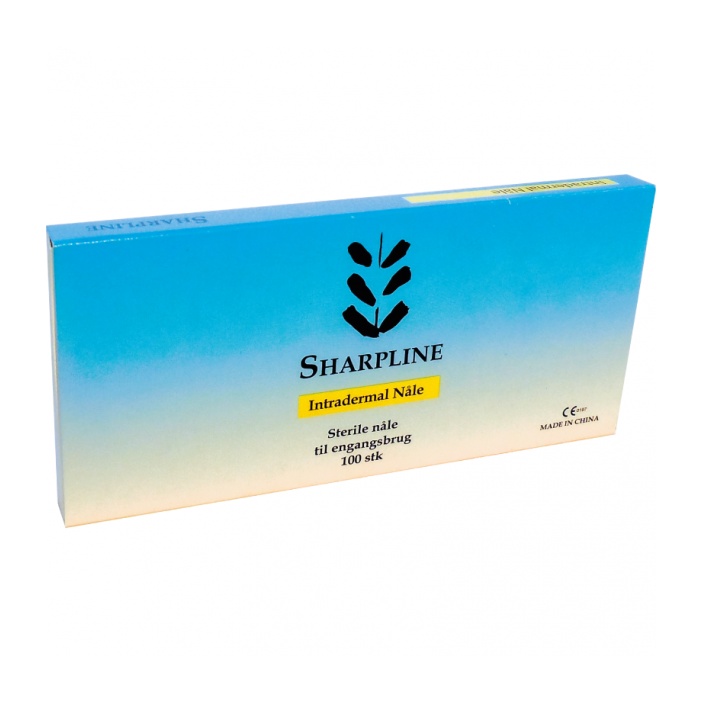
Sharpline Intradermalnåle (100 stk)
Alle vores akupunkturnåle fra vores eget brand SHARPLINE, har vi udviklet for at kunne tilbyde vores kunder en akupunkturnål i god kvalitet. Indpakningen er yderligere produceret til det danske marked, med dansk tekst. Emballagen er udviklet med et hurtigt "riv af" bagside papir for nem adgang til nålene Nålene er desuden CE mærkede, samt godkendt som medicinsk udstyr til brug i EU. 5 hurtige om Sharpline Intradermalnåle: » Intradermal akupunktur nåle er fremstillet af kirurgisk stål » Findes i 3 forskellige størrelser » Bruges hovedsageligt til kosmetisk akupunktur » Vores intradermal nåle er sterile til engangsbrug » Prisvenlig » Pakningen er udviklet til det danske marked med dansk tekst.
Brand: Boen
Category: Health & Beauty > Health Care > Acupuncture > Acupuncture Needles